Shasta County, California

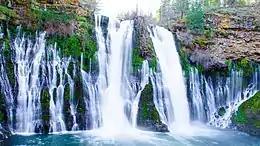
Burney Falls in McArthur-Burney Falls Memorial State Park, in April

The population ranking of the following table is based on the 2020 census of Shasta County.